Dara (game)

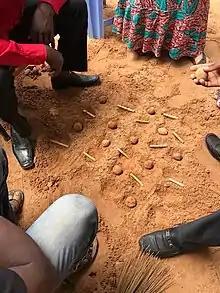
Two West Africans playing Dara in Niger

Dara is a two-player abstract strategy board game played in several countries of West Africa. In Nigeria it is played by the Dakarkari people. It is popular in Niger among the Zarma, who call it dili, and it is also played in Burkina Faso. In the Hausa language (Niger and Nigeria), the game is called doki which means horse. It is an alignment game related to tic-tac-toe, but far more complex. The game was invented in the 19th century or earlier. The game is also known as derrah and is very similar to Wali and .